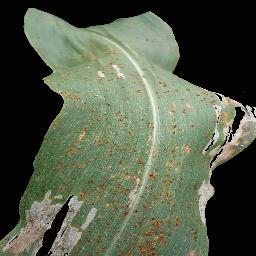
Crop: corn
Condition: (maize)_common_rust